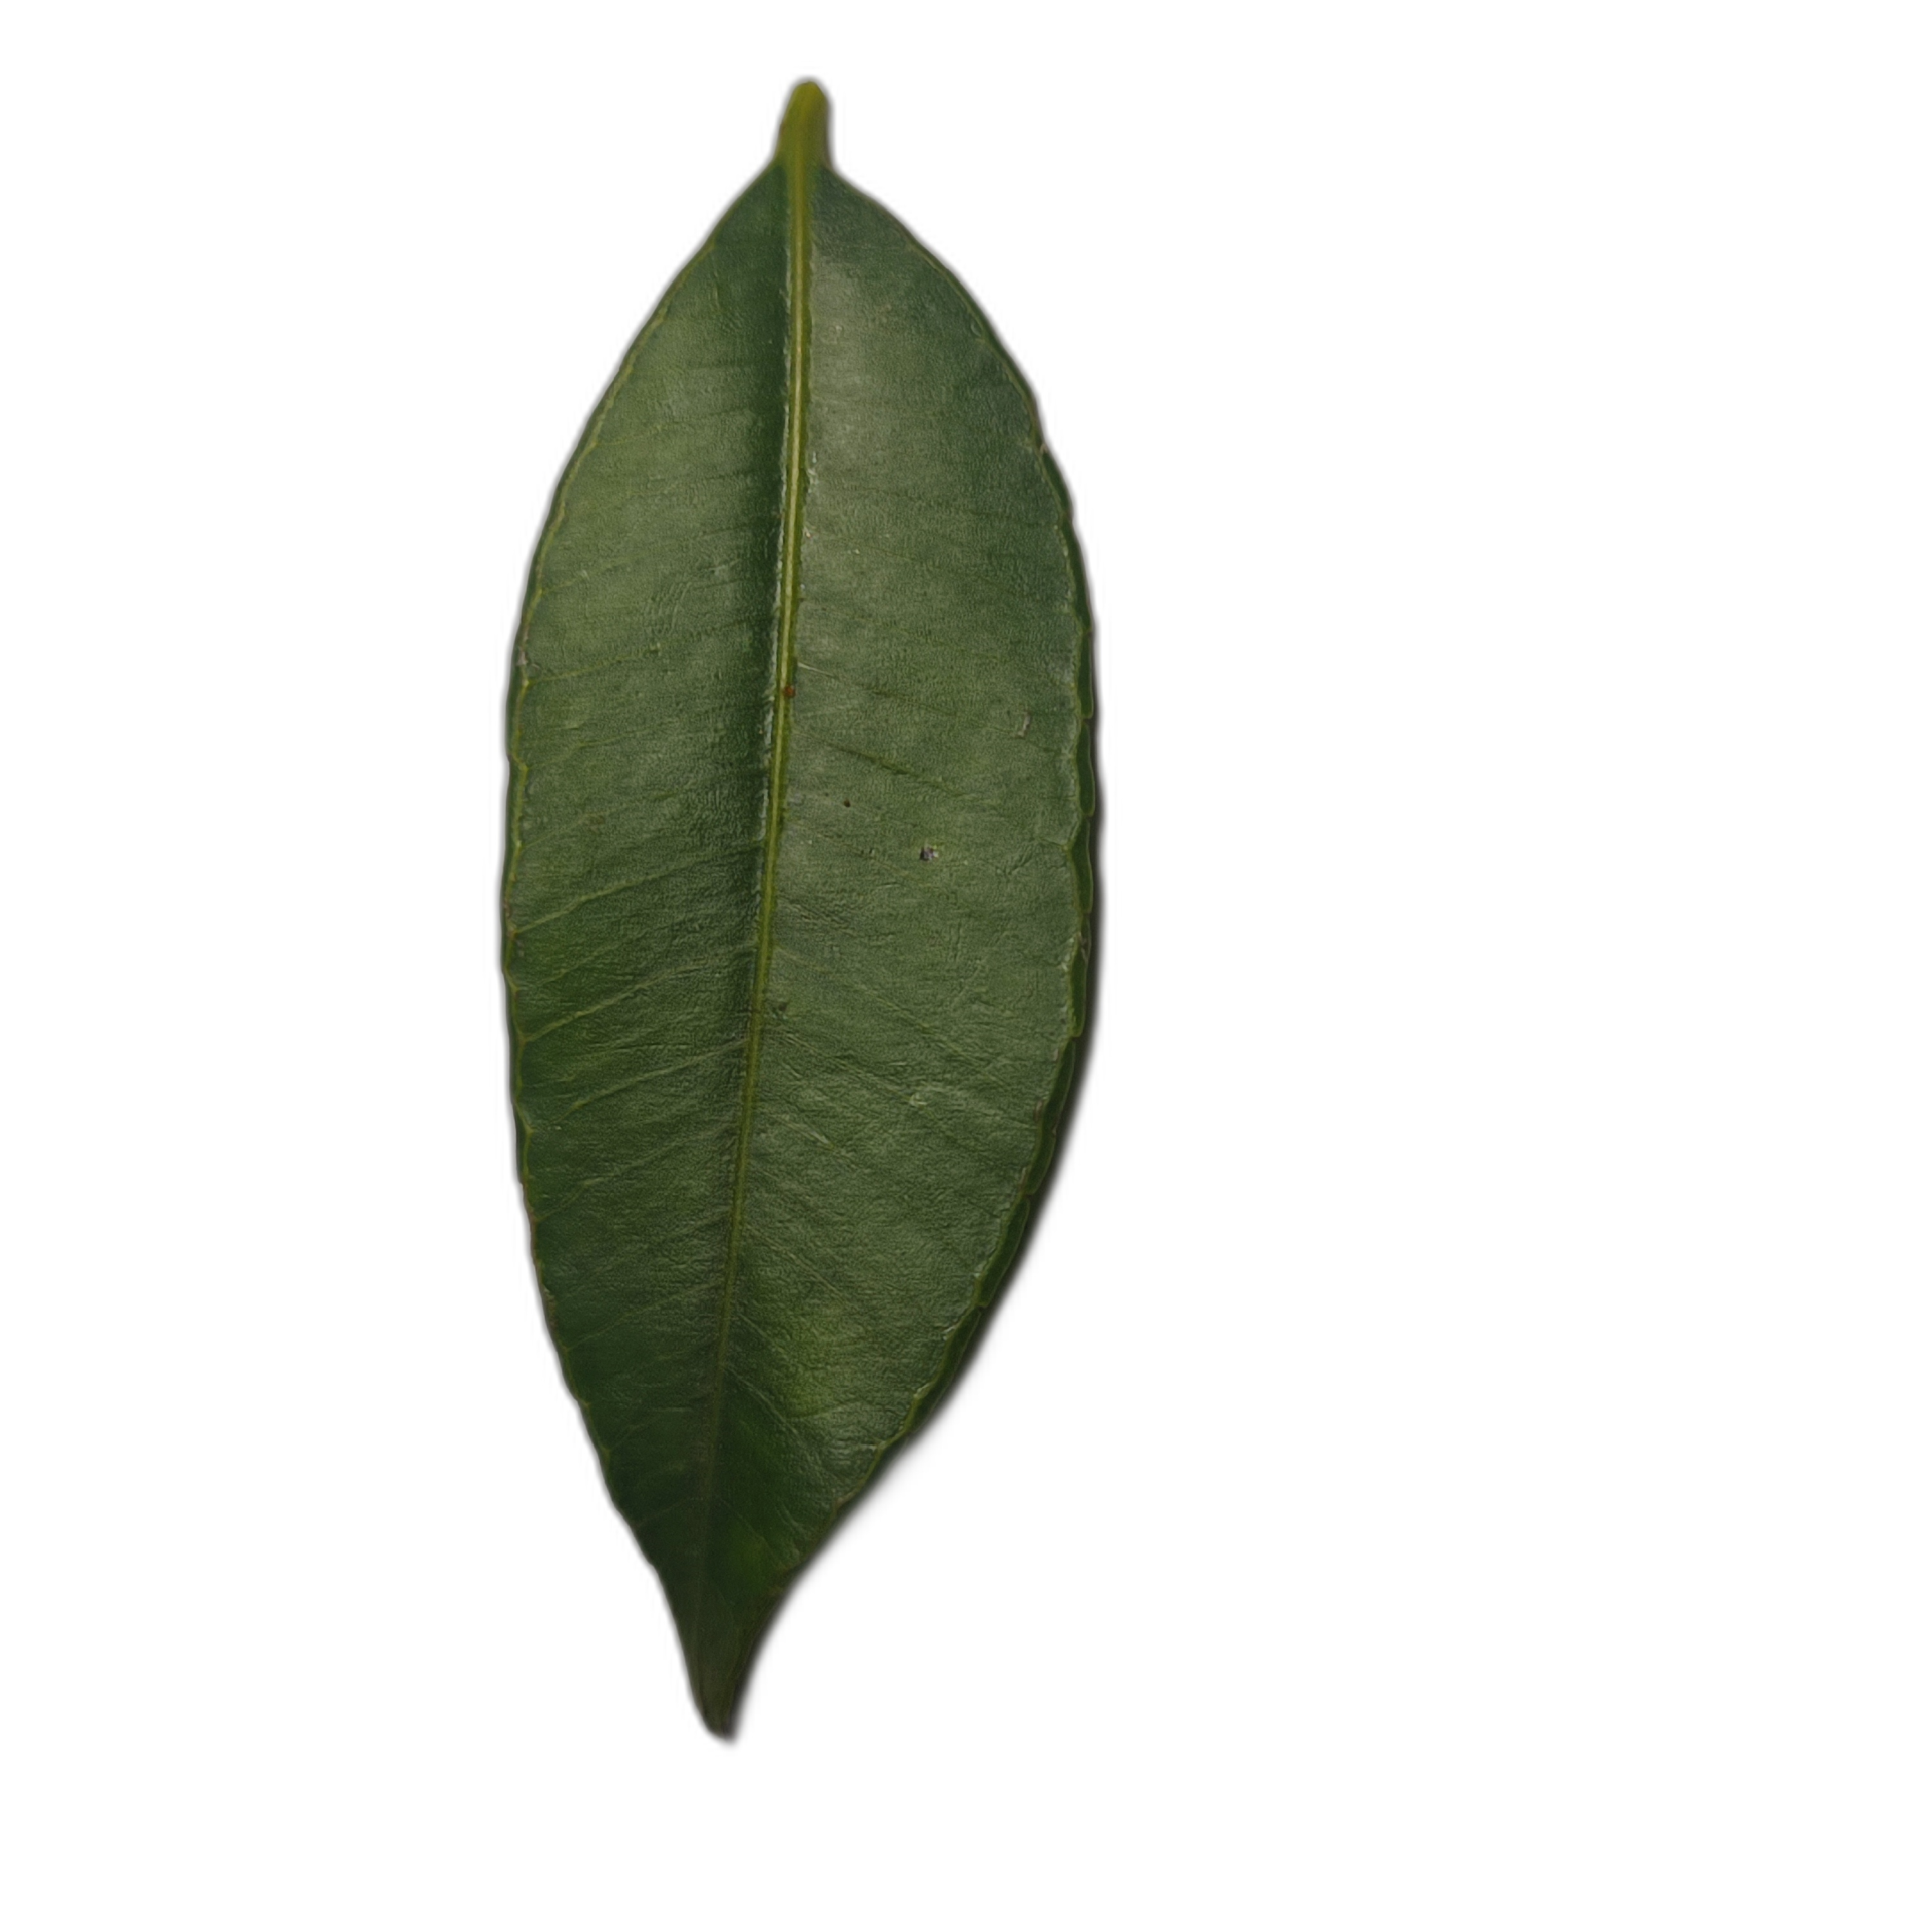
Label: healthy